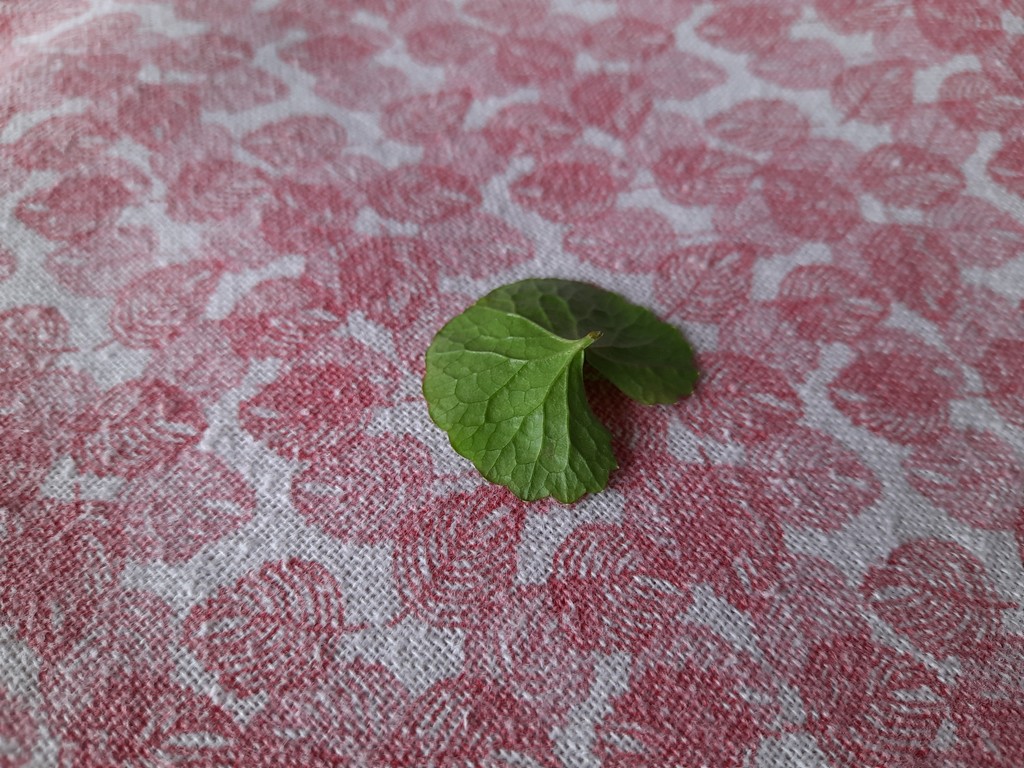
Label: Healthy